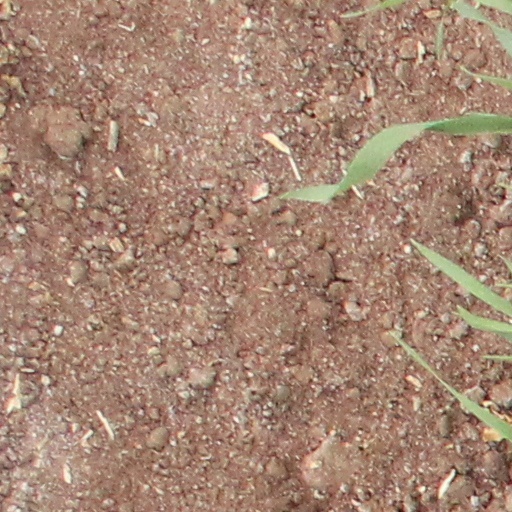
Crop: wheat